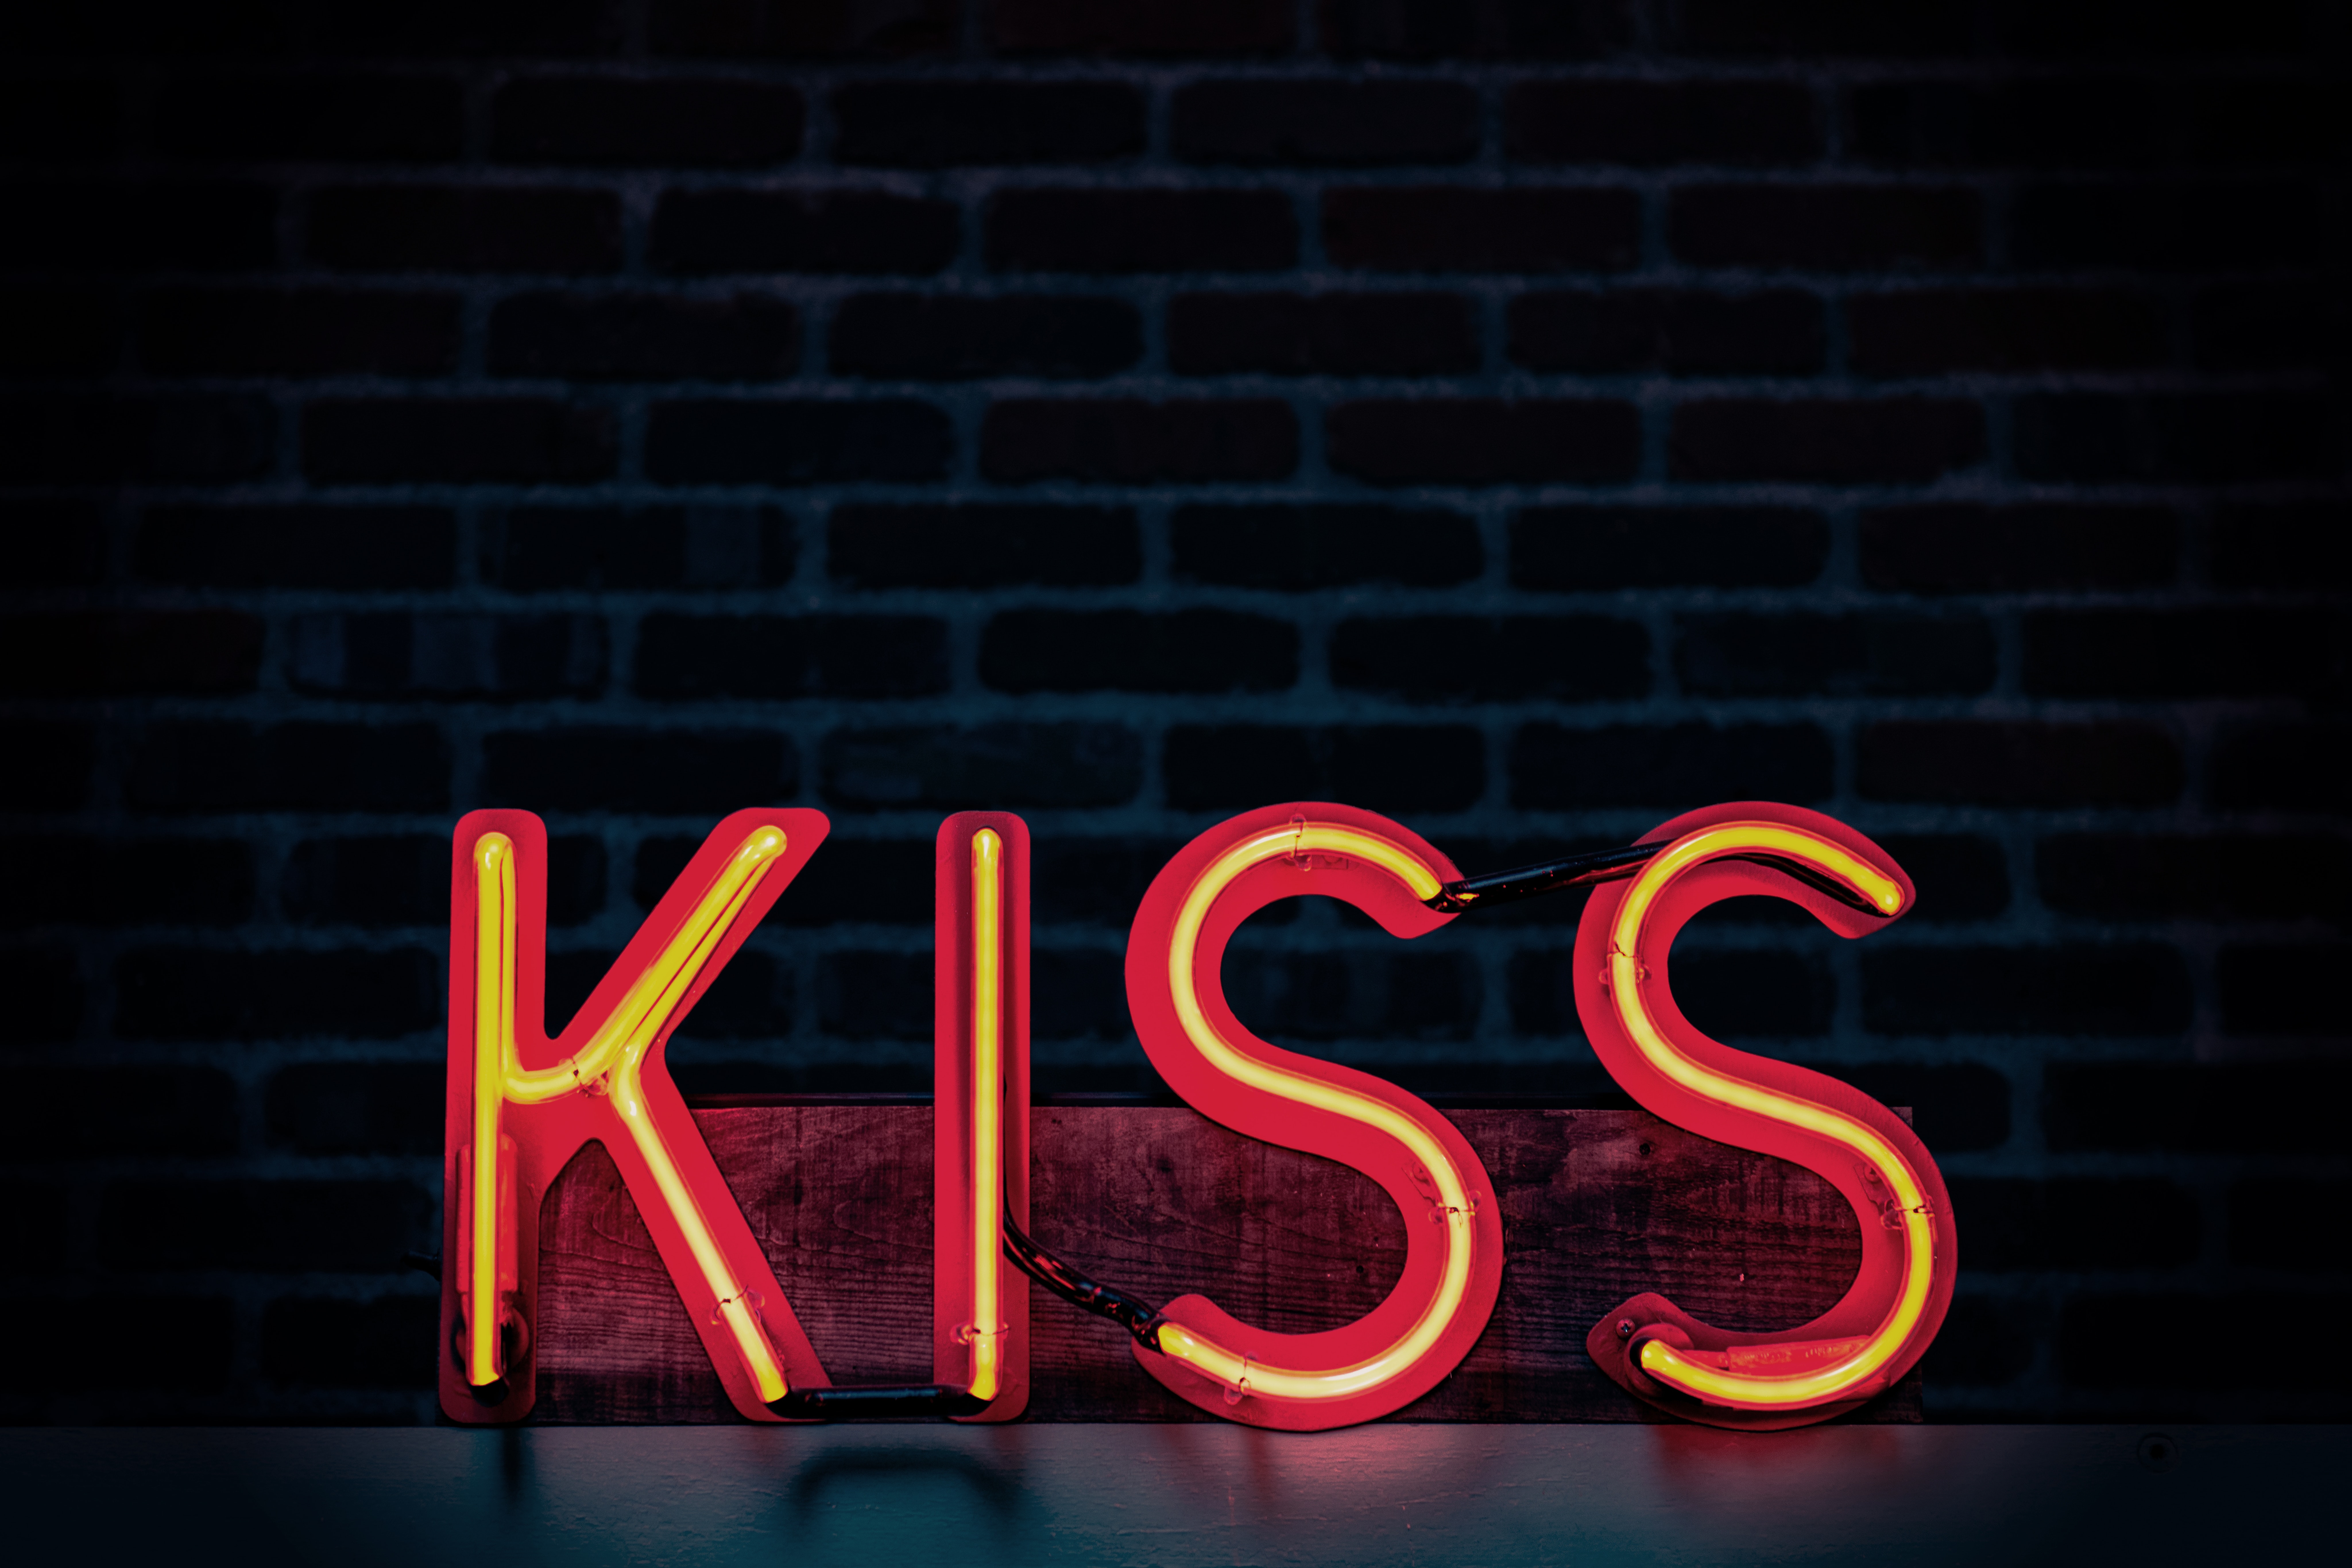
text, neon, neon sign, font, electronic signage, signage, darkness, graphics